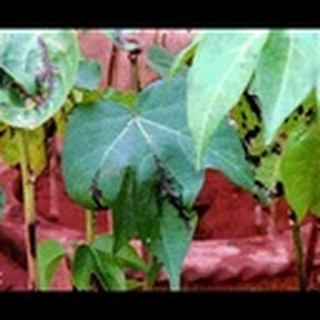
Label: cotton_bacterial_blight